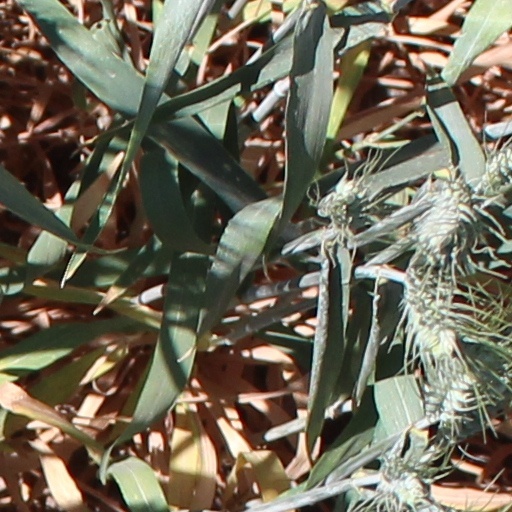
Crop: wheat